Mimosa in Australia

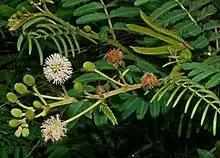
"Mimosa pigra", leaves and inflorescence (photographed in Bogor, West Java, Indonesia).

In Australia, "Mimosa pigra" has been declared a noxious weed or given similar status under various weed or quarantine Acts. It has been ranked as the tenth most problematic weed and is listed on the Weeds of National Significance. It is currently restricted to the Northern Territory where it infests approximately 80,000 hectares of coastal floodplain.